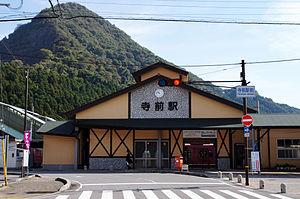
La gare de Teramae est une gare ferroviaire localisée dans la ville de Kamikawa, dans la préfecture de Hyōgo au Japon. La gare est exploitée par la compagnie JR West, sur la ligne Bantan.